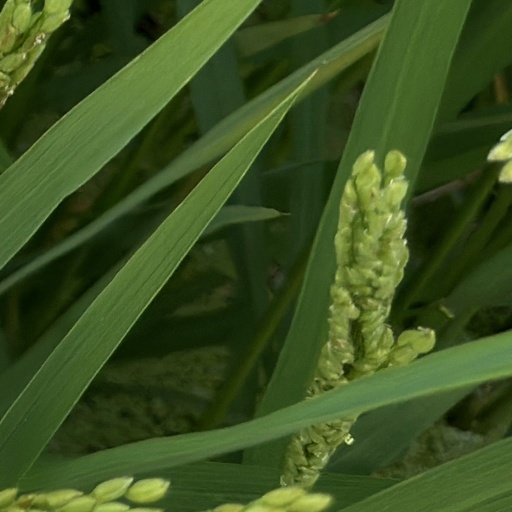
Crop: rice